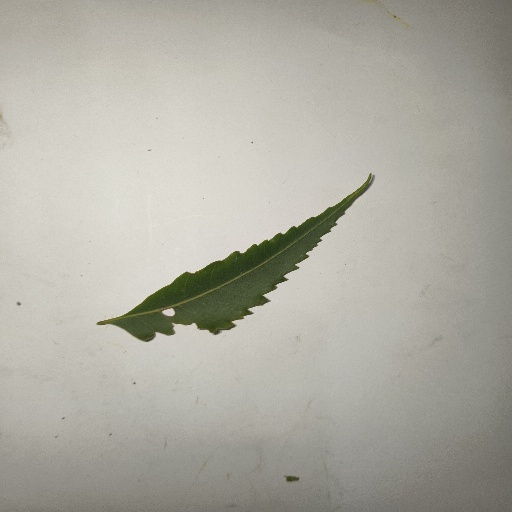
Species: Neem
Leaf condition: Shot Hole Leaf